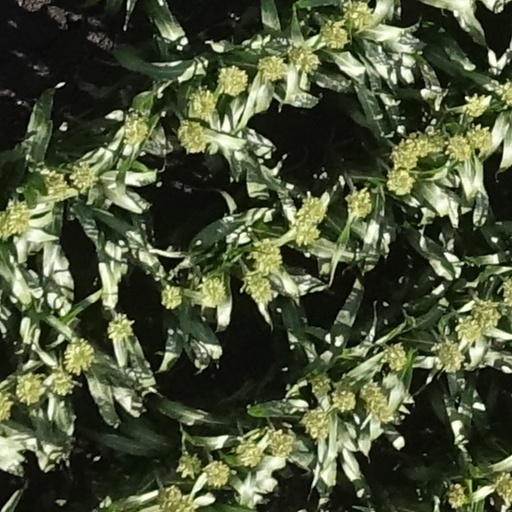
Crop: sorghum